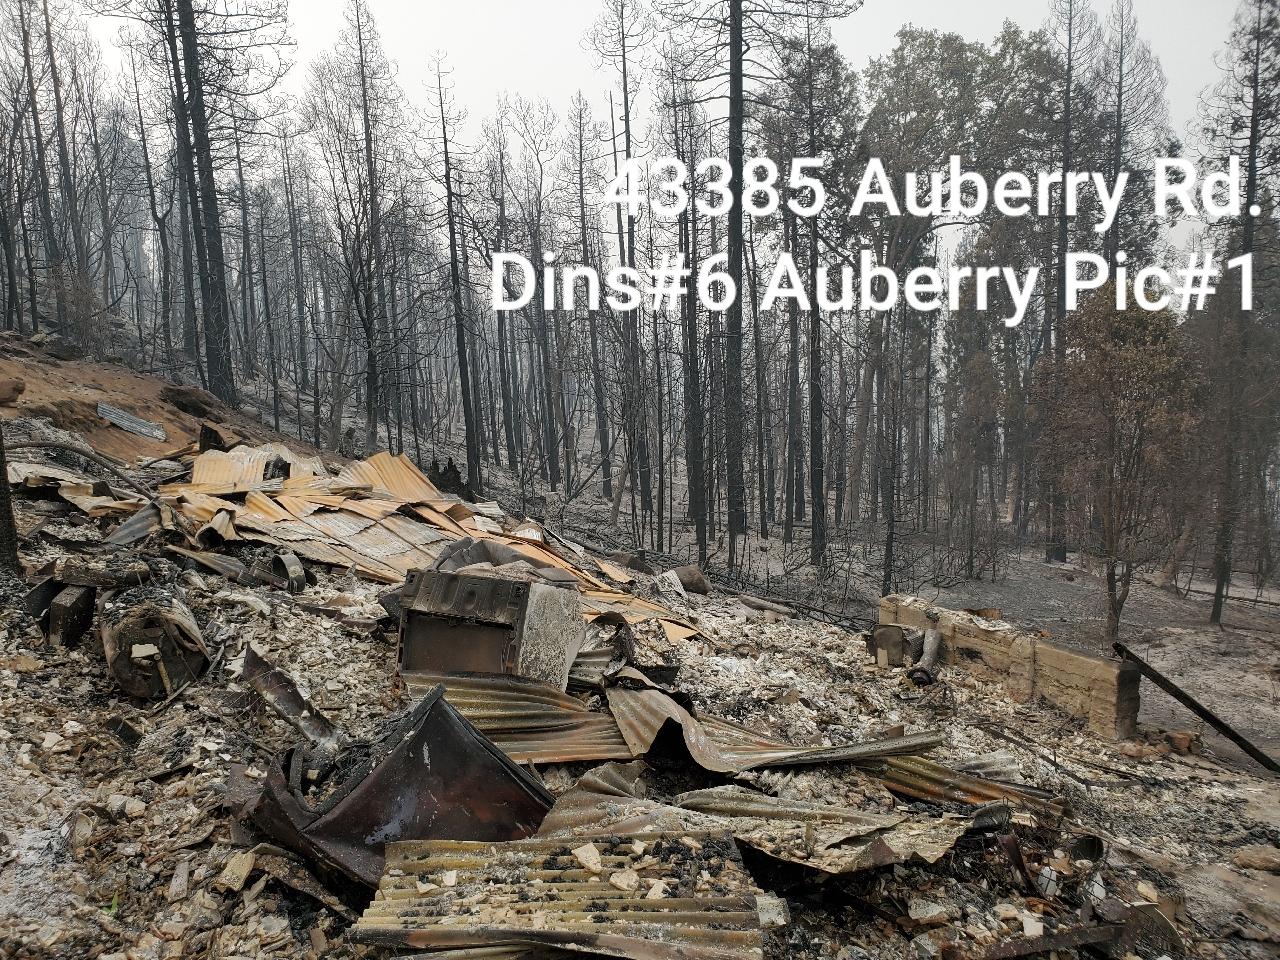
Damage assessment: destroyed